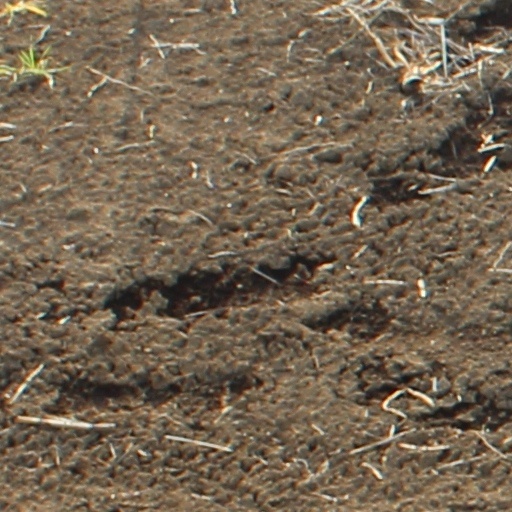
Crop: wheat